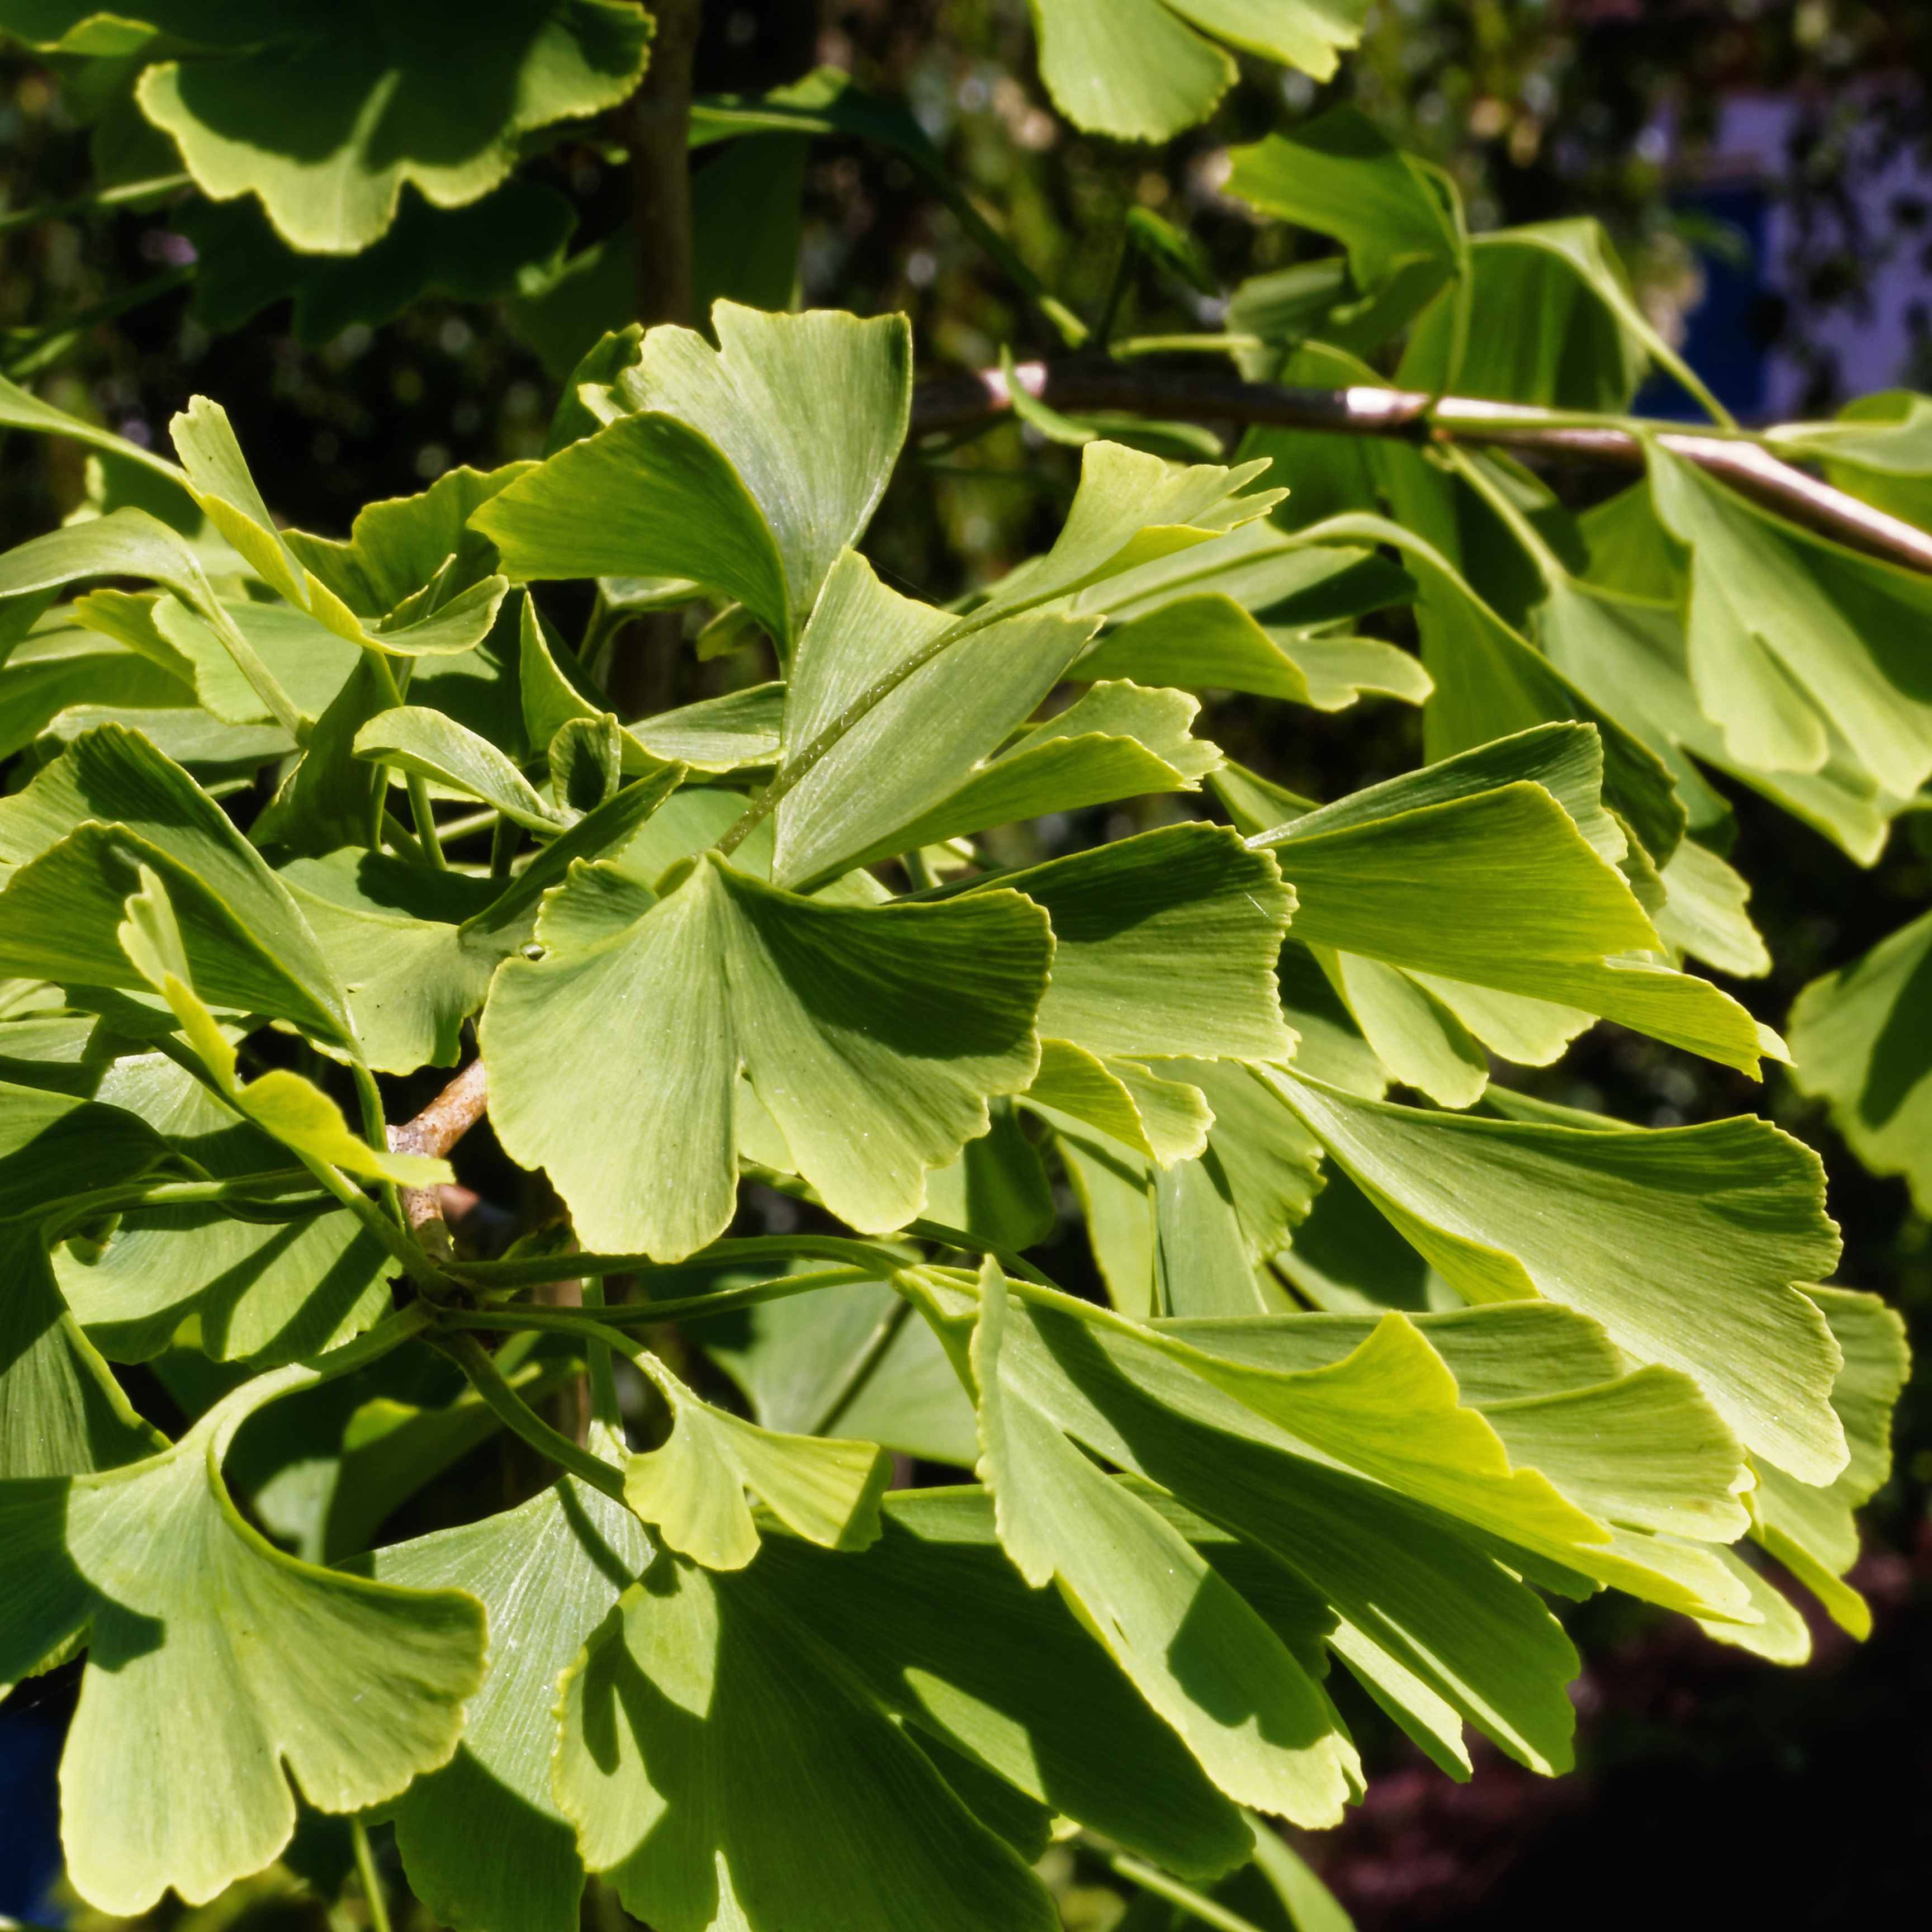
tree, plant, leaf, flower, food, green, produce, botany, maple tree, leaves, shrub, deciduous, ginkgo, flowering plant, maidenhair tree, woody plant, land plant